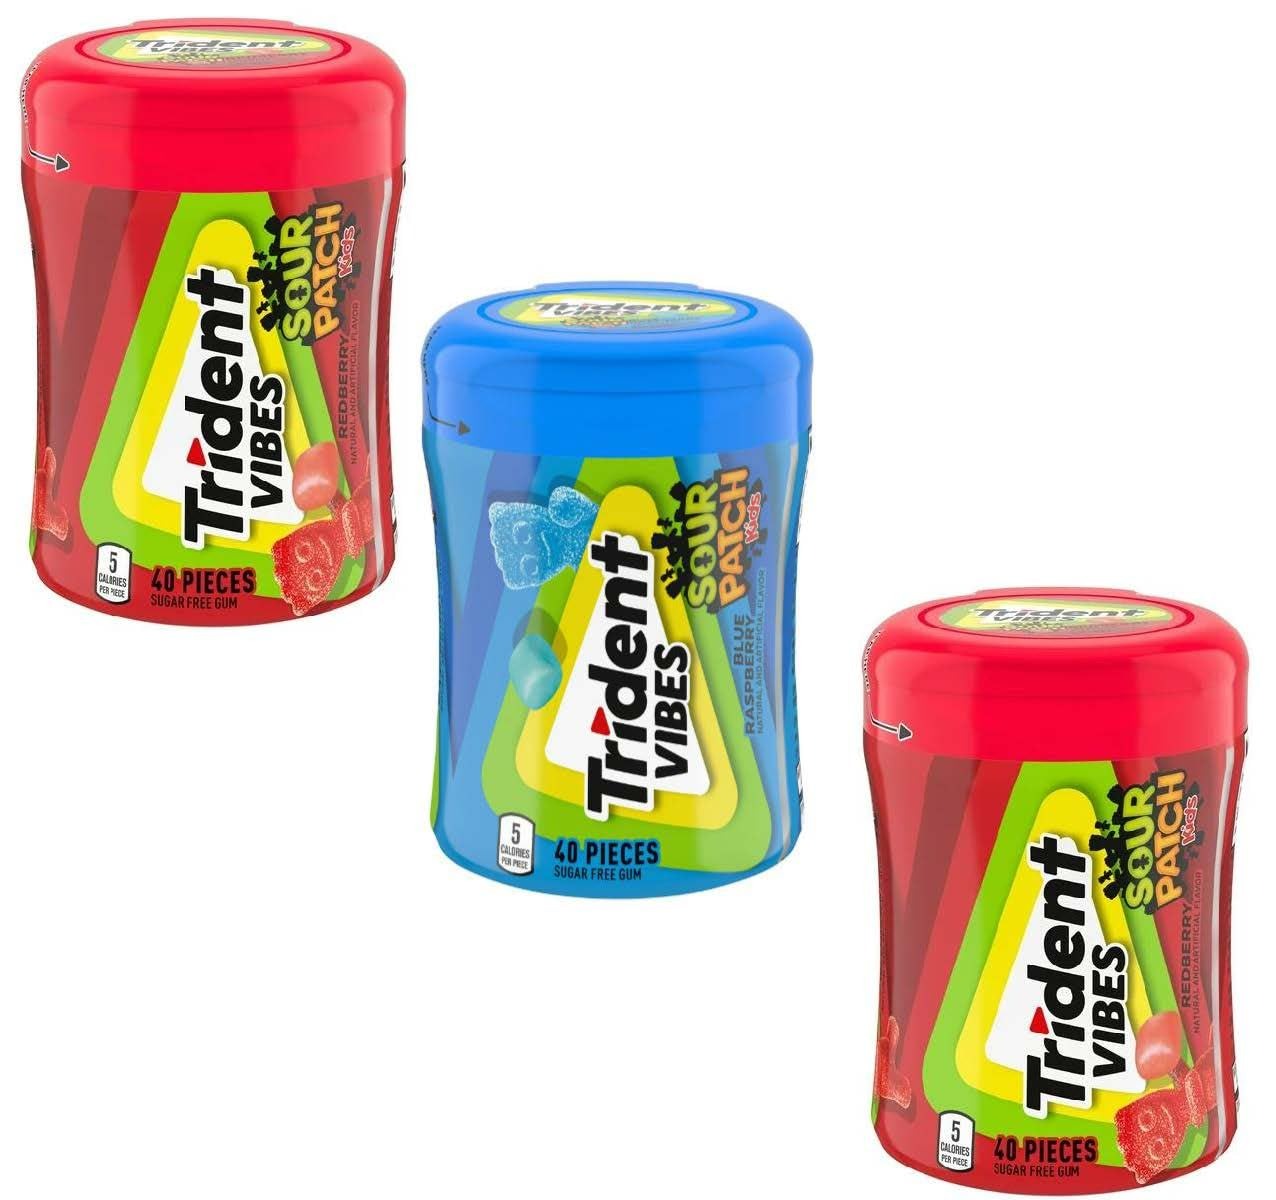
Item Name: YDF Trident Vibes 3 Flavors Variety Pack Lemon, Tropical, Peppermint, Sugar Free Gum 3 Bottles of 40 Pieces (120 Total Pieces), 40 Count (Pack of 3)
Bullet Point 1: This package contains 3 individual Go-Cups of Trident Vibes Sugar Free Gum, 1 of each flavor Peppermint Wave, Tropical Beat and Oh La Lemon (40 pieces per pack, 120 pieces total).
Bullet Point 2: Refresh your flavor and breath with Trident Vibes. This mouthwatering sugarless chewing gum has a crunchy, candy-like outer shell that transforms into a smooth, juicy chew.
Bullet Point 3: Clean and protect your mouth with surprising pops of fruity flavor: Trident Vibes is made with xylitol, a natural sweetener that helps fight plaque and protects against tooth decay.
Bullet Point 4: Reclosable Go-Cups are office- and travel-friendly and make freshening your breath on the go quick and simple.
Bullet Point 5: Keep Trident Vibes in your purse, desk, car, or locker and care for your mouth anywhere. This gum is also a great addition to care packages, gift baskets, goodie bags, and party favors.
Bullet Point 6: Unit count type: Count
Bullet Point 7: Flavor name: Lemon,Peppermint,Tropical
Product Description: This package contains 3 individual Go-Cups of Trident Vibes Sugar Free Gum, 1 of each flavor Peppermint Wave, Tropical Beat and Oh La Lemon (40 pieces per pack, 120 pieces total). Refresh your flavor and breath with Trident Vibes. This mouthwatering sugarless chewing gum has a crunchy, candy-like outer shell that transforms into a smooth, juicy chew Clean and protect your mouth with surprising pops of fruity flavor: Trident Vibes is made with xylitol, a natural sweetener that helps fight plaque and protects against tooth decay. Reclosable Go-Cups are office- and travel-friendly and make freshening your breath on the go quick and simple. Keep Trident Vibes in your purse, desk, car, or locker and care for your mouth anywhere. This gum is also a great addition to care packages, gift baskets, goodie bags, and party favors.
Value: 120.0
Unit: Count

Price: 16.69